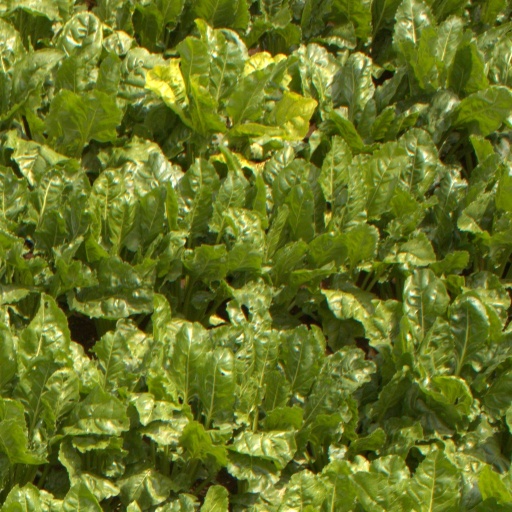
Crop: sugar beet